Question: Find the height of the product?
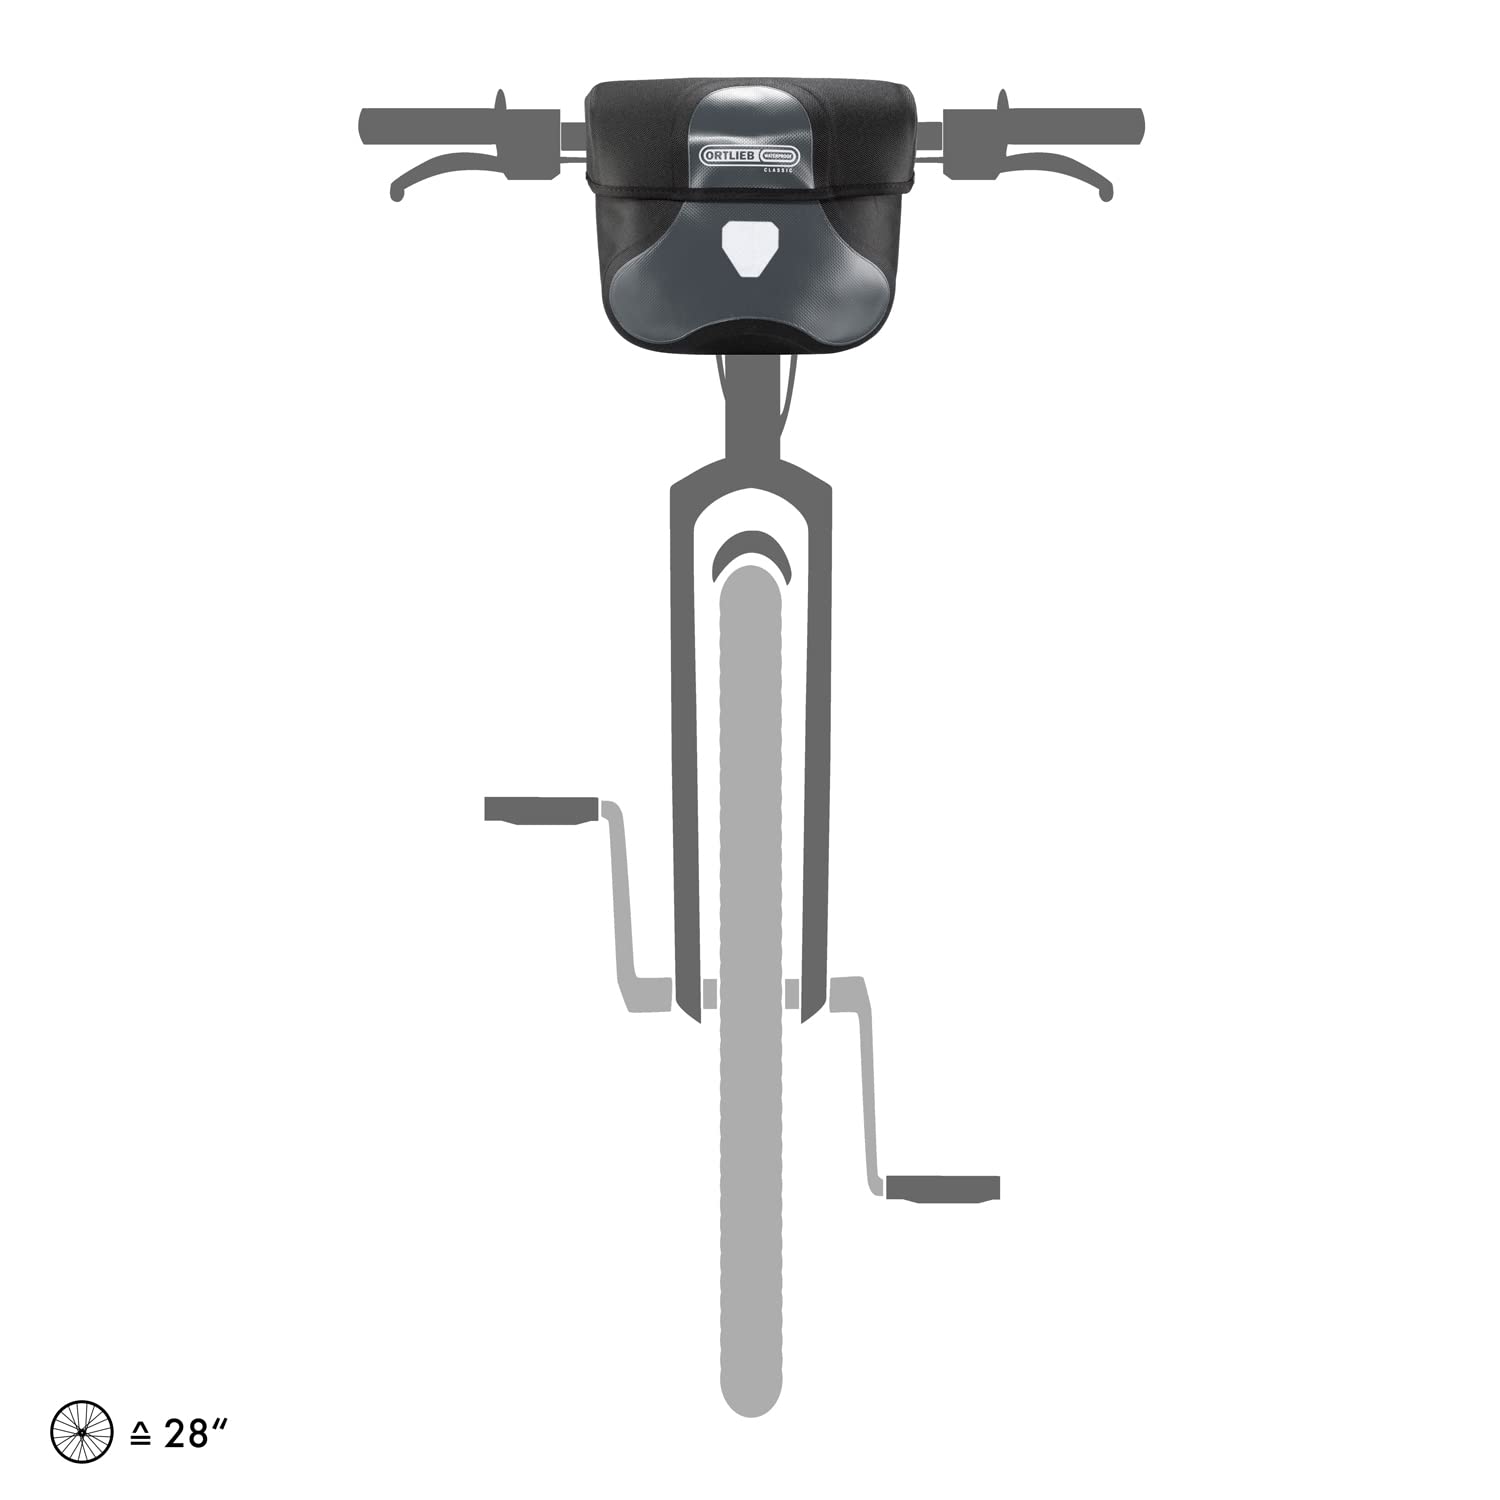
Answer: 28.0 inch